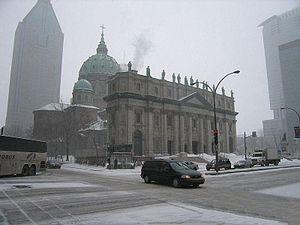
La basilique-cathédrale Marie-Reine-du-Monde-et-Saint-Jacques-le-Majeur est le siège de l’archidiocèse de Montréal. C’est la quatrième plus grande église du Québec après l’oratoire Saint-Joseph, la basilique Notre-Dame et la basilique Sainte-Anne-de-Beaupré. Elle est située au centre-ville de Montréal, dans l’arrondissement Ville-Marie, au 1085, rue de la Cathédrale, à l’angle du boulevard René-Lévesque.